Best Friends Forever (American TV series)

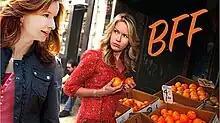

Best Friends Forever is an American sitcom television series that ran on NBC from April 4, to June 1, 2012. The series aired during the 2011–12 NBC primetime season as a mid-season replacement and was created by real-life best friends Lennon Parham and Jessica St. Clair. The pilot episode was made available early through Hulu and NBC.com on March 21, 2012. NBC officially canceled the series on May 11, 2012, after only 4 episodes were broadcast.